Xochitecatl

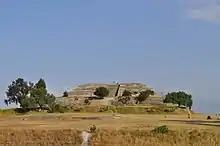
Xochitécatl Pirámide de las Flores

This structure was built during the Preclassic Period but shows evidence of use right up to the Spanish Colonial Period. The base of the pyramid measures 100 meters by 140 meters, a similar size to that of the Pyramid of the Moon in Teotihuacan. Inside were found the burials of more than 30 children and one adult accompanied by offerings. Beads of green stone were deposited in the mouths of some of the children in order to accompany them on their journey to the underworld.